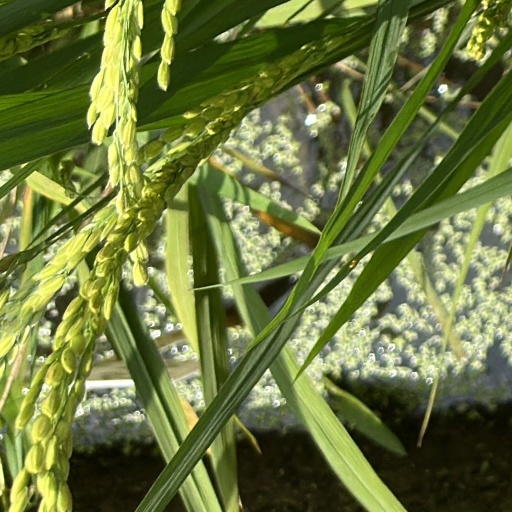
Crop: rice